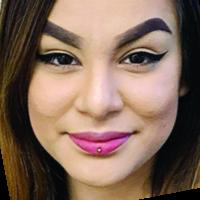
Age group: age 21-30